Family Guy season 7

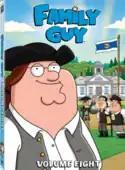
DVD covers for Volumes 7 and 8

The seventh season of "Family Guy" first aired on the Fox network from September 28, 2008, to May 17, 2009, before being released as two DVD box sets and syndicated. The animated television series follows the dysfunctional Griffin family (father Peter, mother Lois, daughter Meg, son Chris, baby Stewie and their anthropomorphic dog Brian), who reside in the fictional town of Quahog, in the U.S. state of Rhode Island. The show features the voices of series creator Seth MacFarlane, Alex Borstein, Seth Green, and Mila Kunis in the roles of the Griffin family.